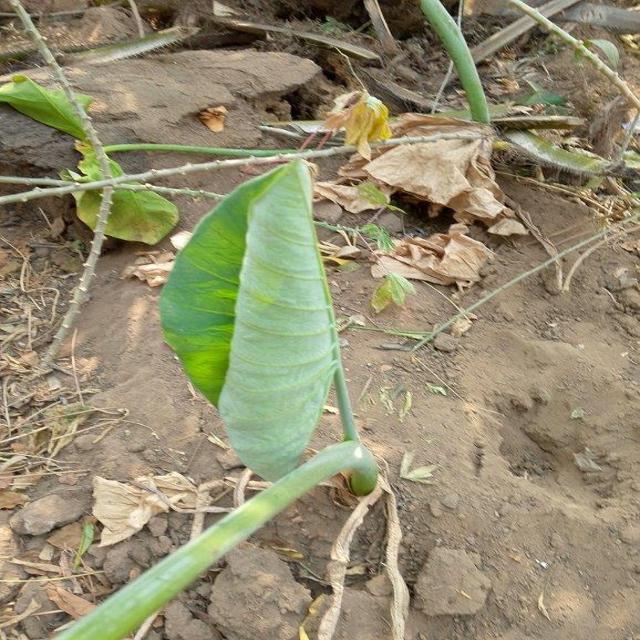
Label: Healthy